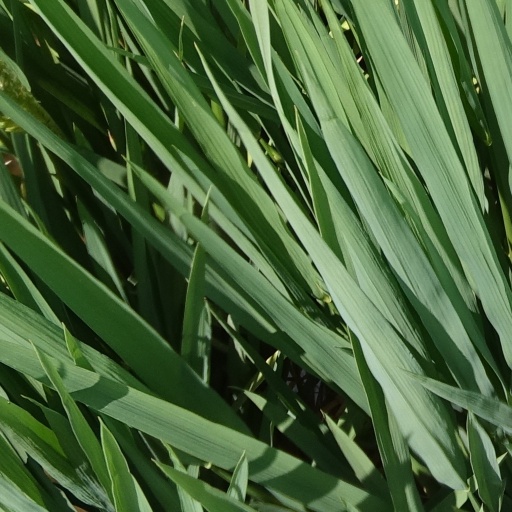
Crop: rice